Terry Robiskie

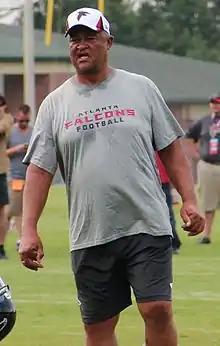
Robiskie with the Atlanta Falcons in 2013

Terrance Joseph Robiskie (born November 12, 1954) is an American former professional football player and coach in the National Football League (NFL). He played five seasons as a running back. After his playing career, he was an assistant coach for the Buffalo Bills, Tennessee Titans, Atlanta Falcons, Miami Dolphins, Cleveland Browns, Washington Redskins, Los Angeles Raiders, and Jacksonville Jaguars.